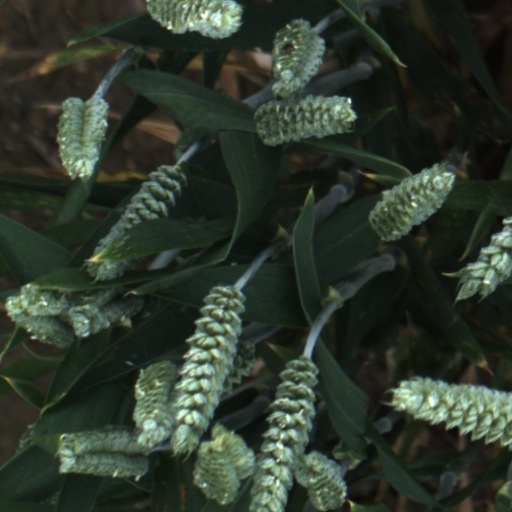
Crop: wheat